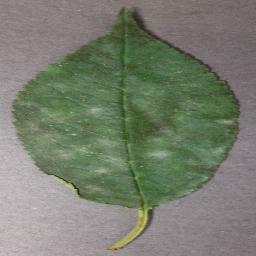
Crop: cherry
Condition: (including_sour)_powdery_mildew